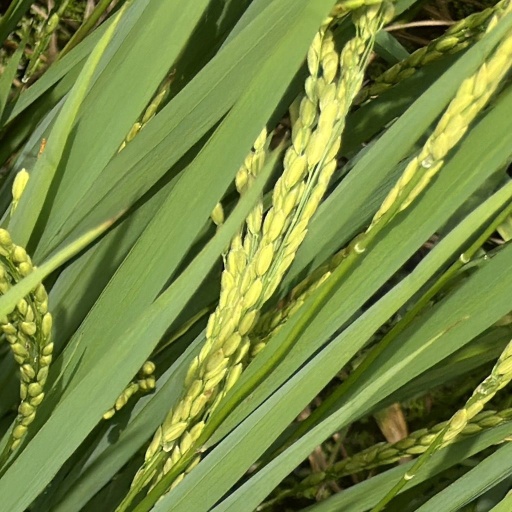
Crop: rice